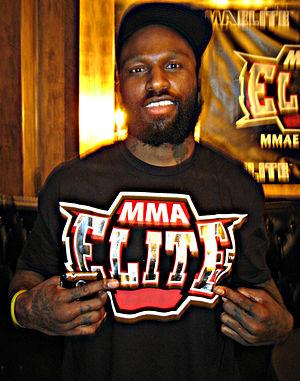
Muhammed Lawal, est un pratiquant d'arts martiaux mixtes américain, actuellement en concurrence dans la catégorie des poids mi-lourds du Bellator MMA. Il est un ancien lutteur universitaire de haut niveau.